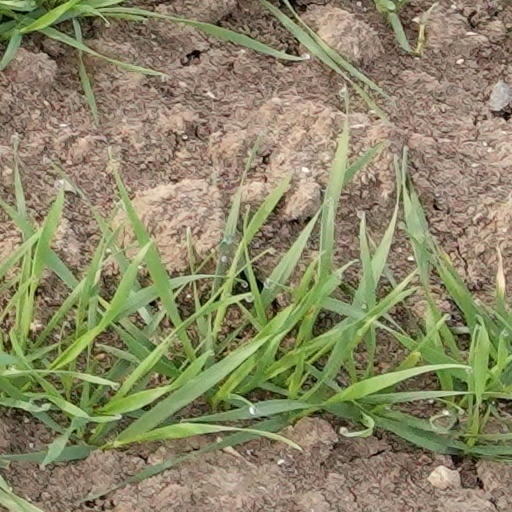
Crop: wheat